Hungarian cuisine

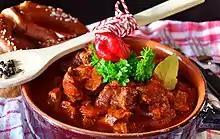
"Pörkölt" which means stew in English.

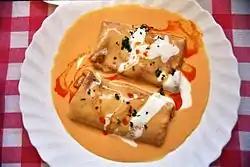
"Hortobágyi palacsinta", a savoury crêpe filled with meat.

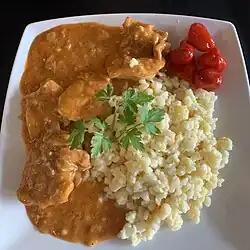
Chicken paprikash ("csirkepaprikás") simmered in thick creamy paprika sauce with homemade pasta called "nokedli".

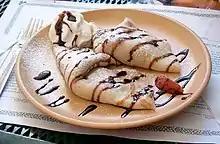
"Gundel palacsinta" filled with nuts and chocolate sauce.

Hungarian or Magyar cuisine (Hungarian: "Magyar konyha") is the cuisine characteristic of the nation of Hungary, and its primary ethnic group, the Magyars. Hungarian cuisine has been described as being the spiciest cuisine in Europe. This can largely be attributed to the use of their piquant native spice, Hungarian paprika, in many of their dishes. A mild version of the spice, Hungarian sweet paprika, is commonly used as an alternative. Traditional Hungarian dishes are primarily based on meats, seasonal vegetables, fruits, bread, and dairy products.